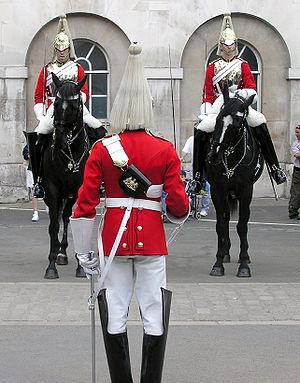
Une cérémonie est une activité, emplie de signification rituelle, qui se déroule pour une occasion spéciale.